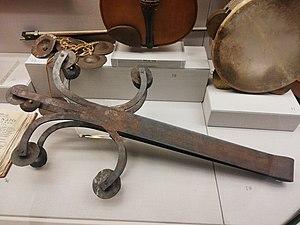
Au premier plan: une Masia en fer, instrument à percussion d'origine grecque. Il est à présent seulement utilisé par les enfants dans la région de Thrace.
Le terme musique grecque recouvre des styles divers, dont l'histoire et les influences diffèrent selon les régions et les genres musicaux qui sont apparus en Grèce. Elle puise à la fois dans des éléments autochtones et dans son histoire partagée avec différents occupants.